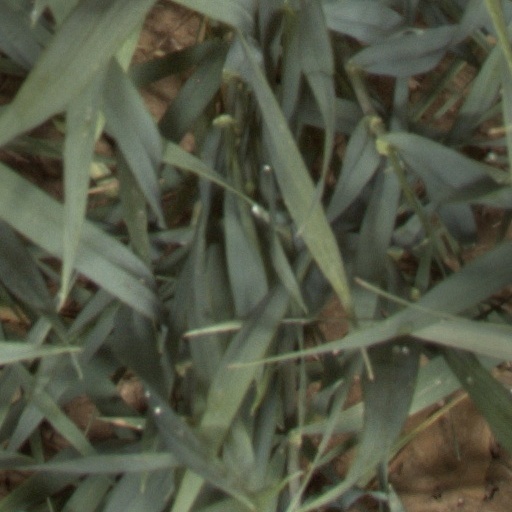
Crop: wheat